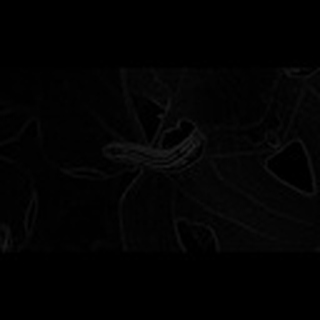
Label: cotton_army_worm